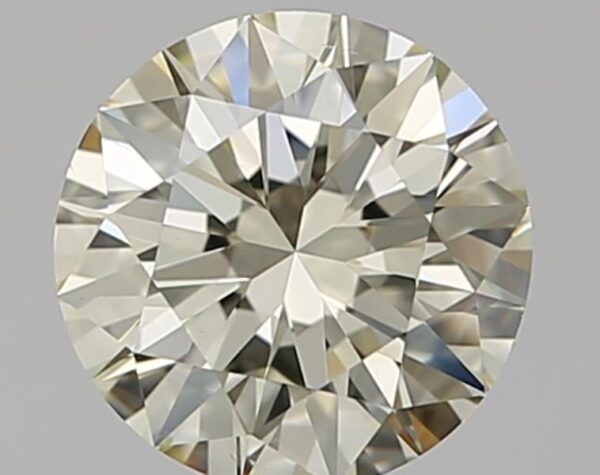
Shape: round
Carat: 1
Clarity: VS2
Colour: O-P
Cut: EX
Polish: EX
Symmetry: EX
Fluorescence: M
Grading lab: GIA
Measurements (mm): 6.42 x 6.46 x 3.95